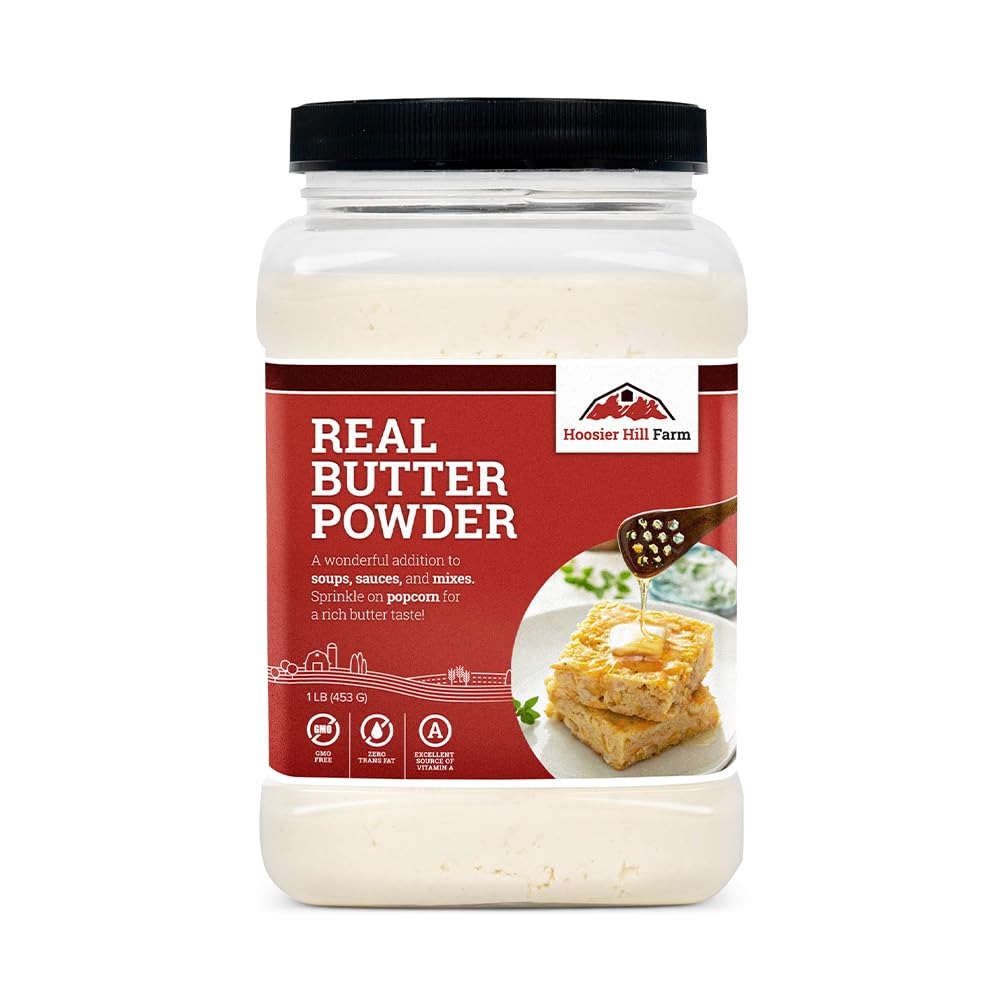
Item Name: Hoosier Hill Farm Real Butter Powder, 1LB (Pack of 1)
Bullet Point 1: Hoosier Hill Farm Butter Powder is a delicious and versatile ingredient made with real butter churned from sweet cream. A great addition to soups, sauces, and homemade mixes, our Butter Powder is made with 100% hormone-free milk, contains no fillers, and is naturally gluten-free.
Bullet Point 2: How To Use: Add to baking mixes for muffins, pancakes, cookies, and cake to add rich flavor. Sprinkle over steamed vegetables or mix with salt for an easy popcorn topping. Use in frostings and fillings for baked goods to achieve a stiff, pipeable consistency without adding extra sugar.
Bullet Point 3: Making Butter from Butter Powder: Mix 1/2 cup of powder with 2 tablespoons of cold water in a small bowl. Use a fork or a small whisk to stir until smooth and thick to make 1/4 cup of soft, spreadable butter. If the consistency is too thin, add more powder 1 teaspoon at a time.
Bullet Point 4: Storage: Store in a cool, dry place for maximum shelf life. We do not recommend refrigerating or freezing powdered butter.
Value: 16.0
Unit: Ounce

Price: 19.99